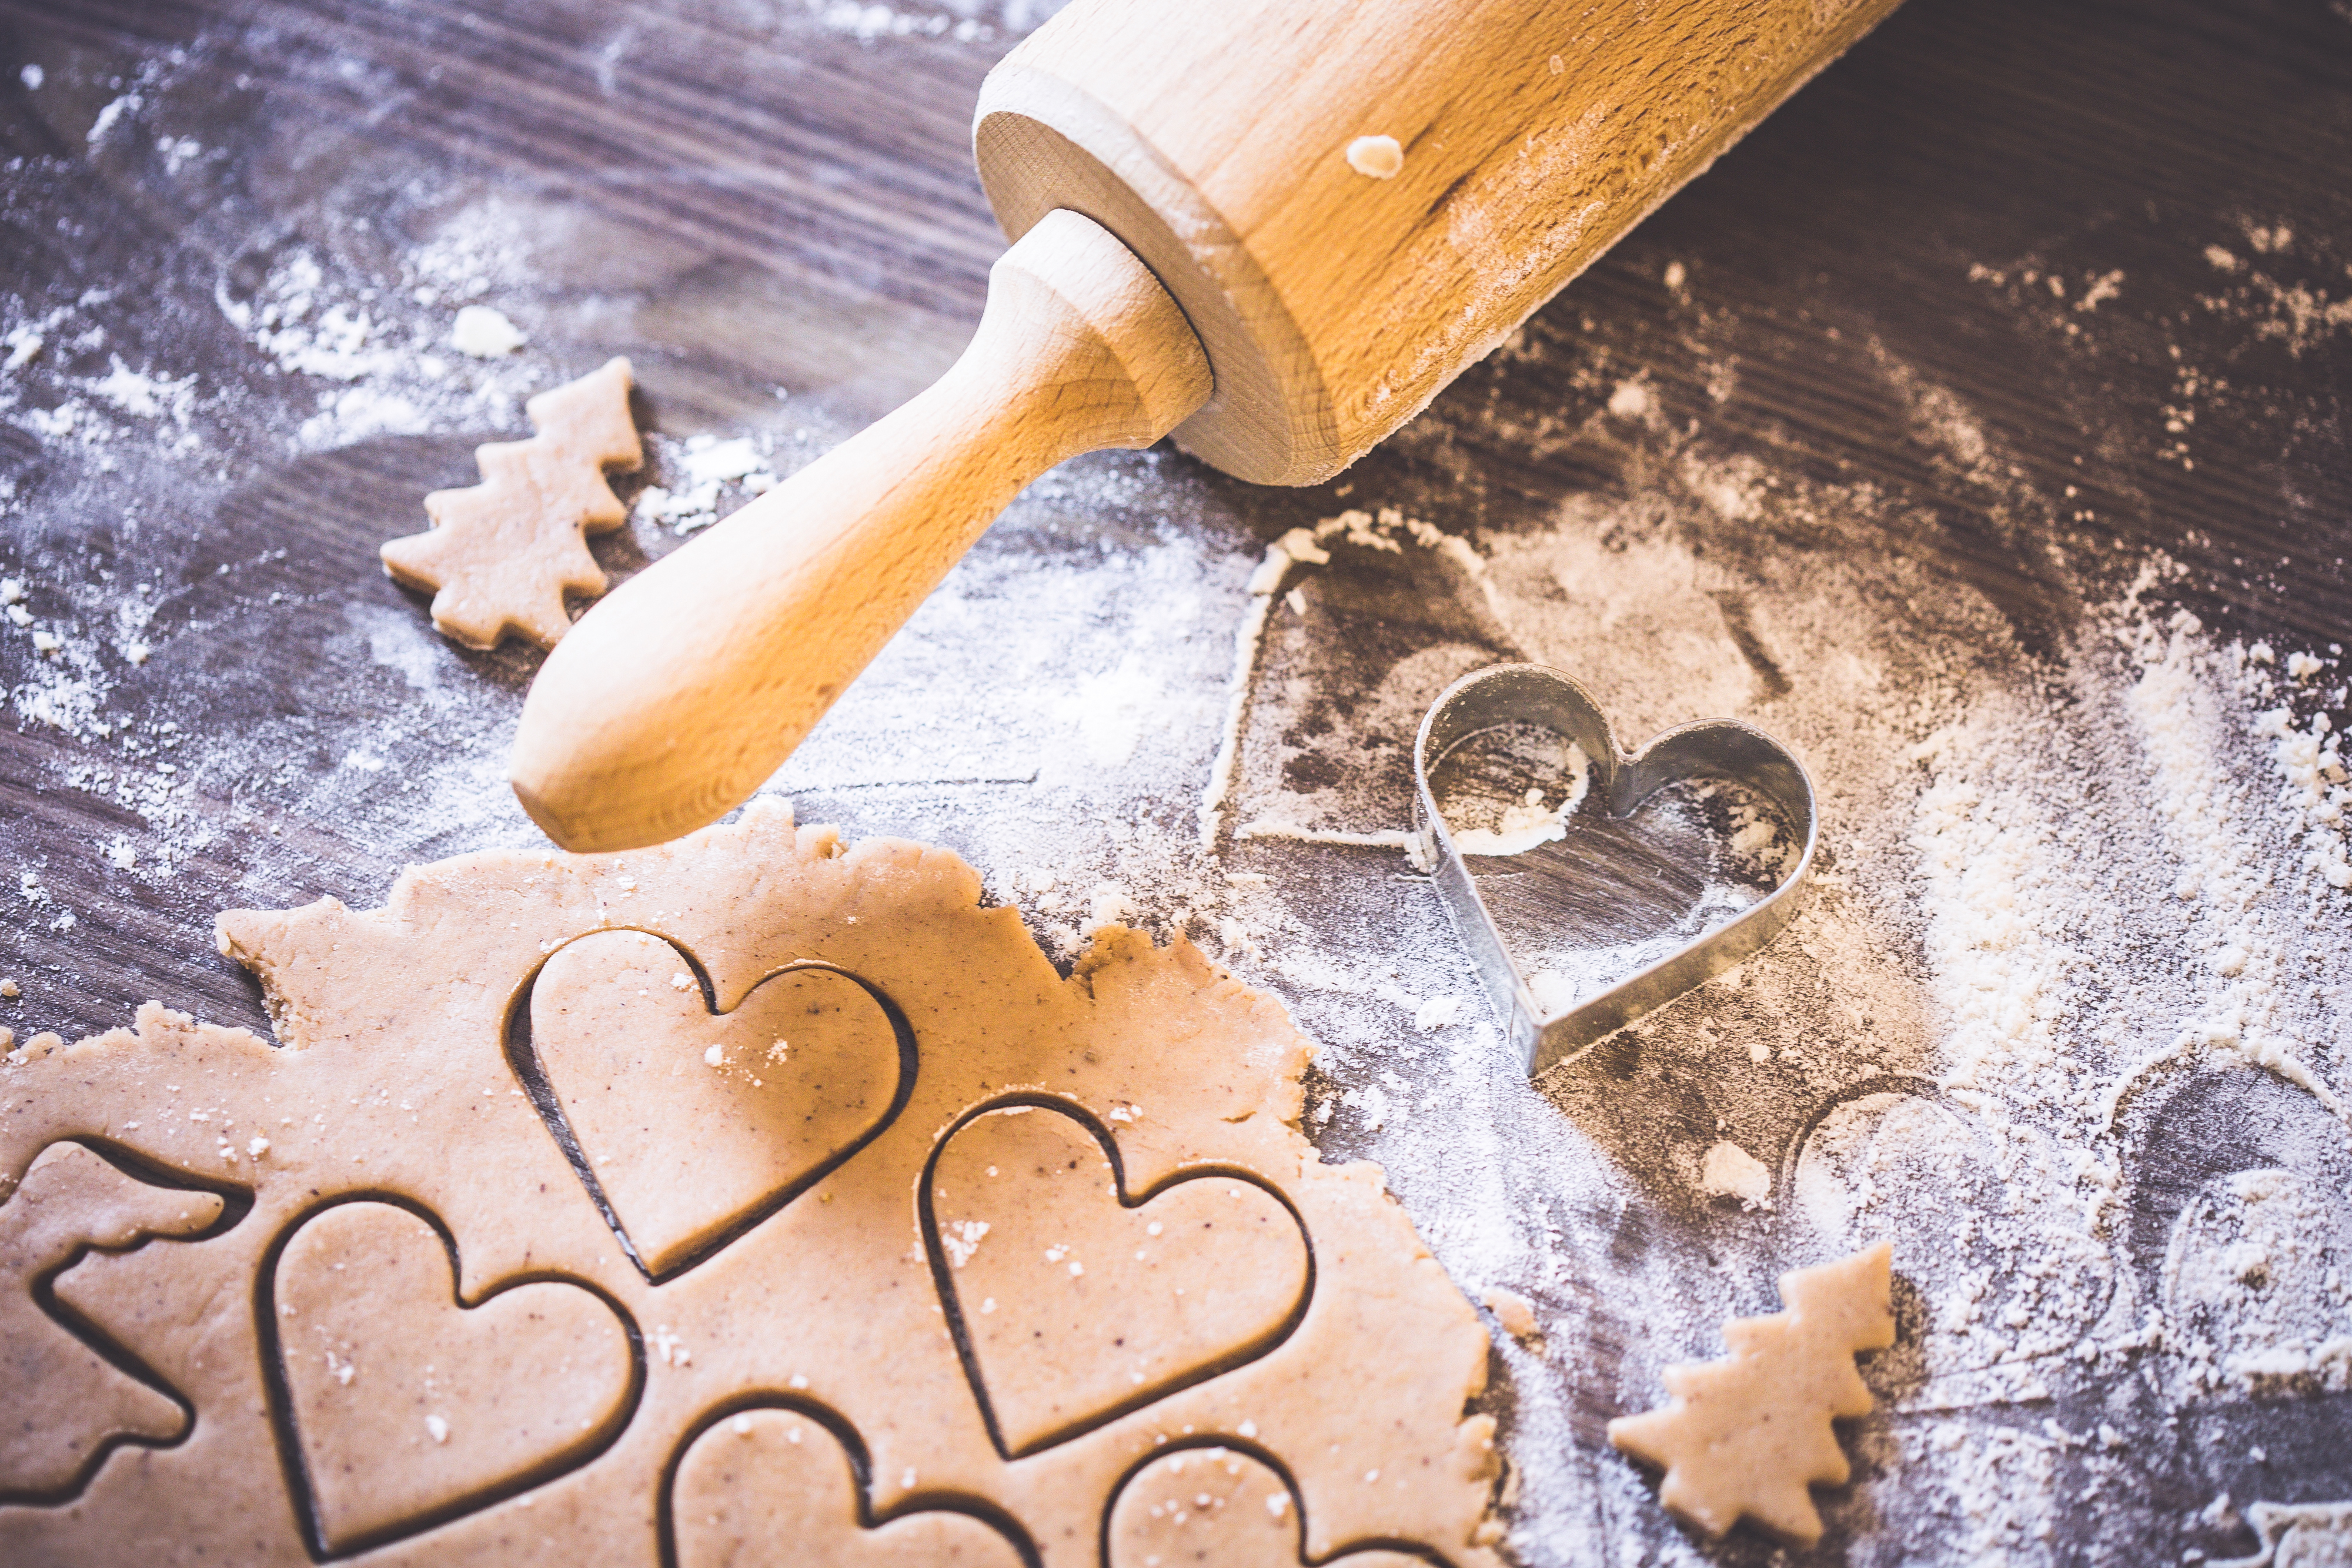
retro, design, decor, vector, scene, happy, reindeer, snowman, vintage, red, background, celebration, decoration, season, card, present, bauble, greeting, decorative, tree, festive, max, wood, merry, branch, year, seasonal, decorate, penguin, illustration, father christmas, gingerbread house, trumpet, ferris wheel, pen tree, gingerbread man, christmas, love, santa, winter, gift, holidays, holiday, gifts, snow, christmastime, like, art, family, rolling pin, dough, food, baking, flour, cookie cutter, cookie, powder, cuisine, snack, kitchen utensil, tool, cooking, royal icing